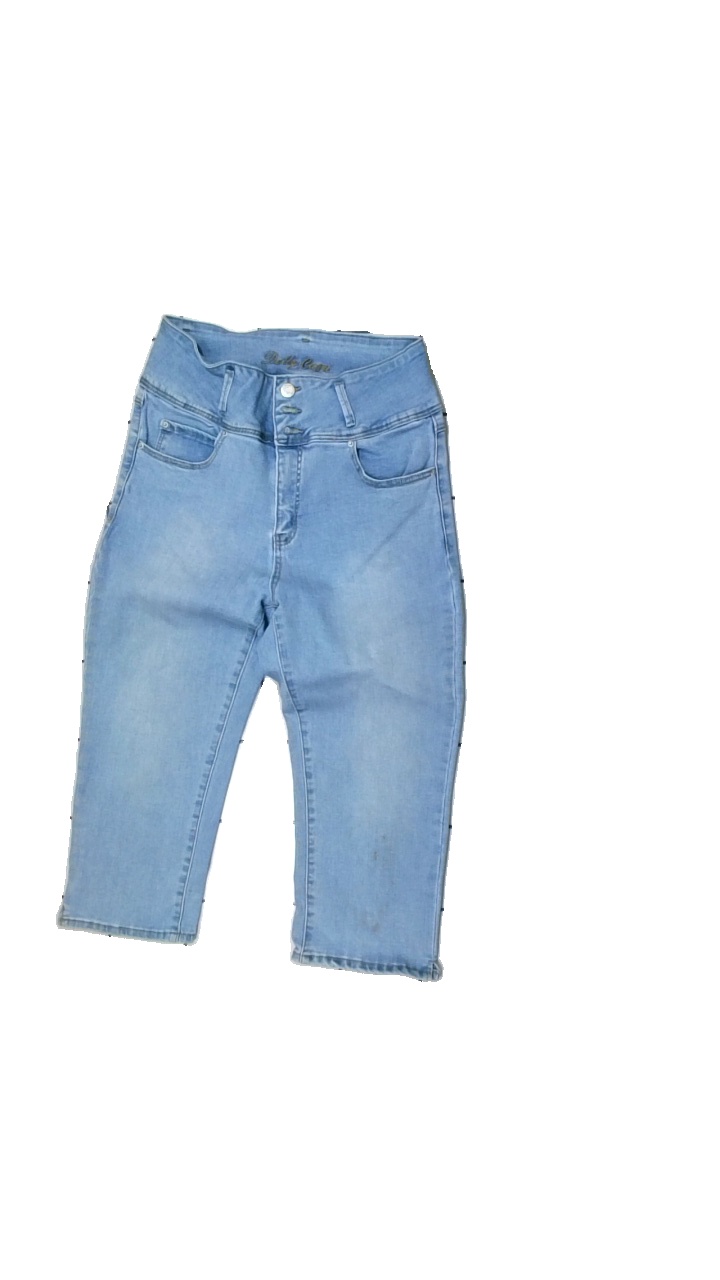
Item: Jeans (Ladies)
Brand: Dolly Capri
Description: Blue cropped jeans
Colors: Blue
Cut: Cropped
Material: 100% Cotton
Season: Spring
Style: Denim
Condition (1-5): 3
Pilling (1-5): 5
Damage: stains
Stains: Minor
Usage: Recycle
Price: <50